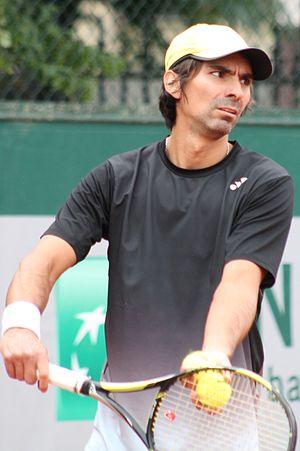
Julio Leonardo Peralta Martínez, né le 9 septembre 1981 à Paramaribo au Suriname, est un joueur de tennis professionnel chilien.